St. Catherines Island

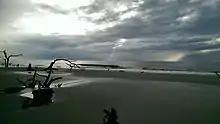
A beach on the island

Two Late Archaic period shell rings, the St. Catherines Shell Ring (previously known as the Long Field Crescent) and the McQueen Shell Ring, are located on St. Catherines Island. The St. Catherines Shell Ring is on the west side of the island, while the McQueen Shell Ring is on the east side, 2.3 km away. Both rings are on scarp margins of the Pleistocene core of the island. They are in the maritime forest, next to freshwater creeks, and both have easy access to saltwater creeks. The rings were constructed concurrently and completed around 2000 BC, with work on the McQueen ring possibly lasting about 50 years longer than on the St. Catherines ring. The rings are almost identical in structure. However, there are significant differences in the artifacts associated with the two rings.